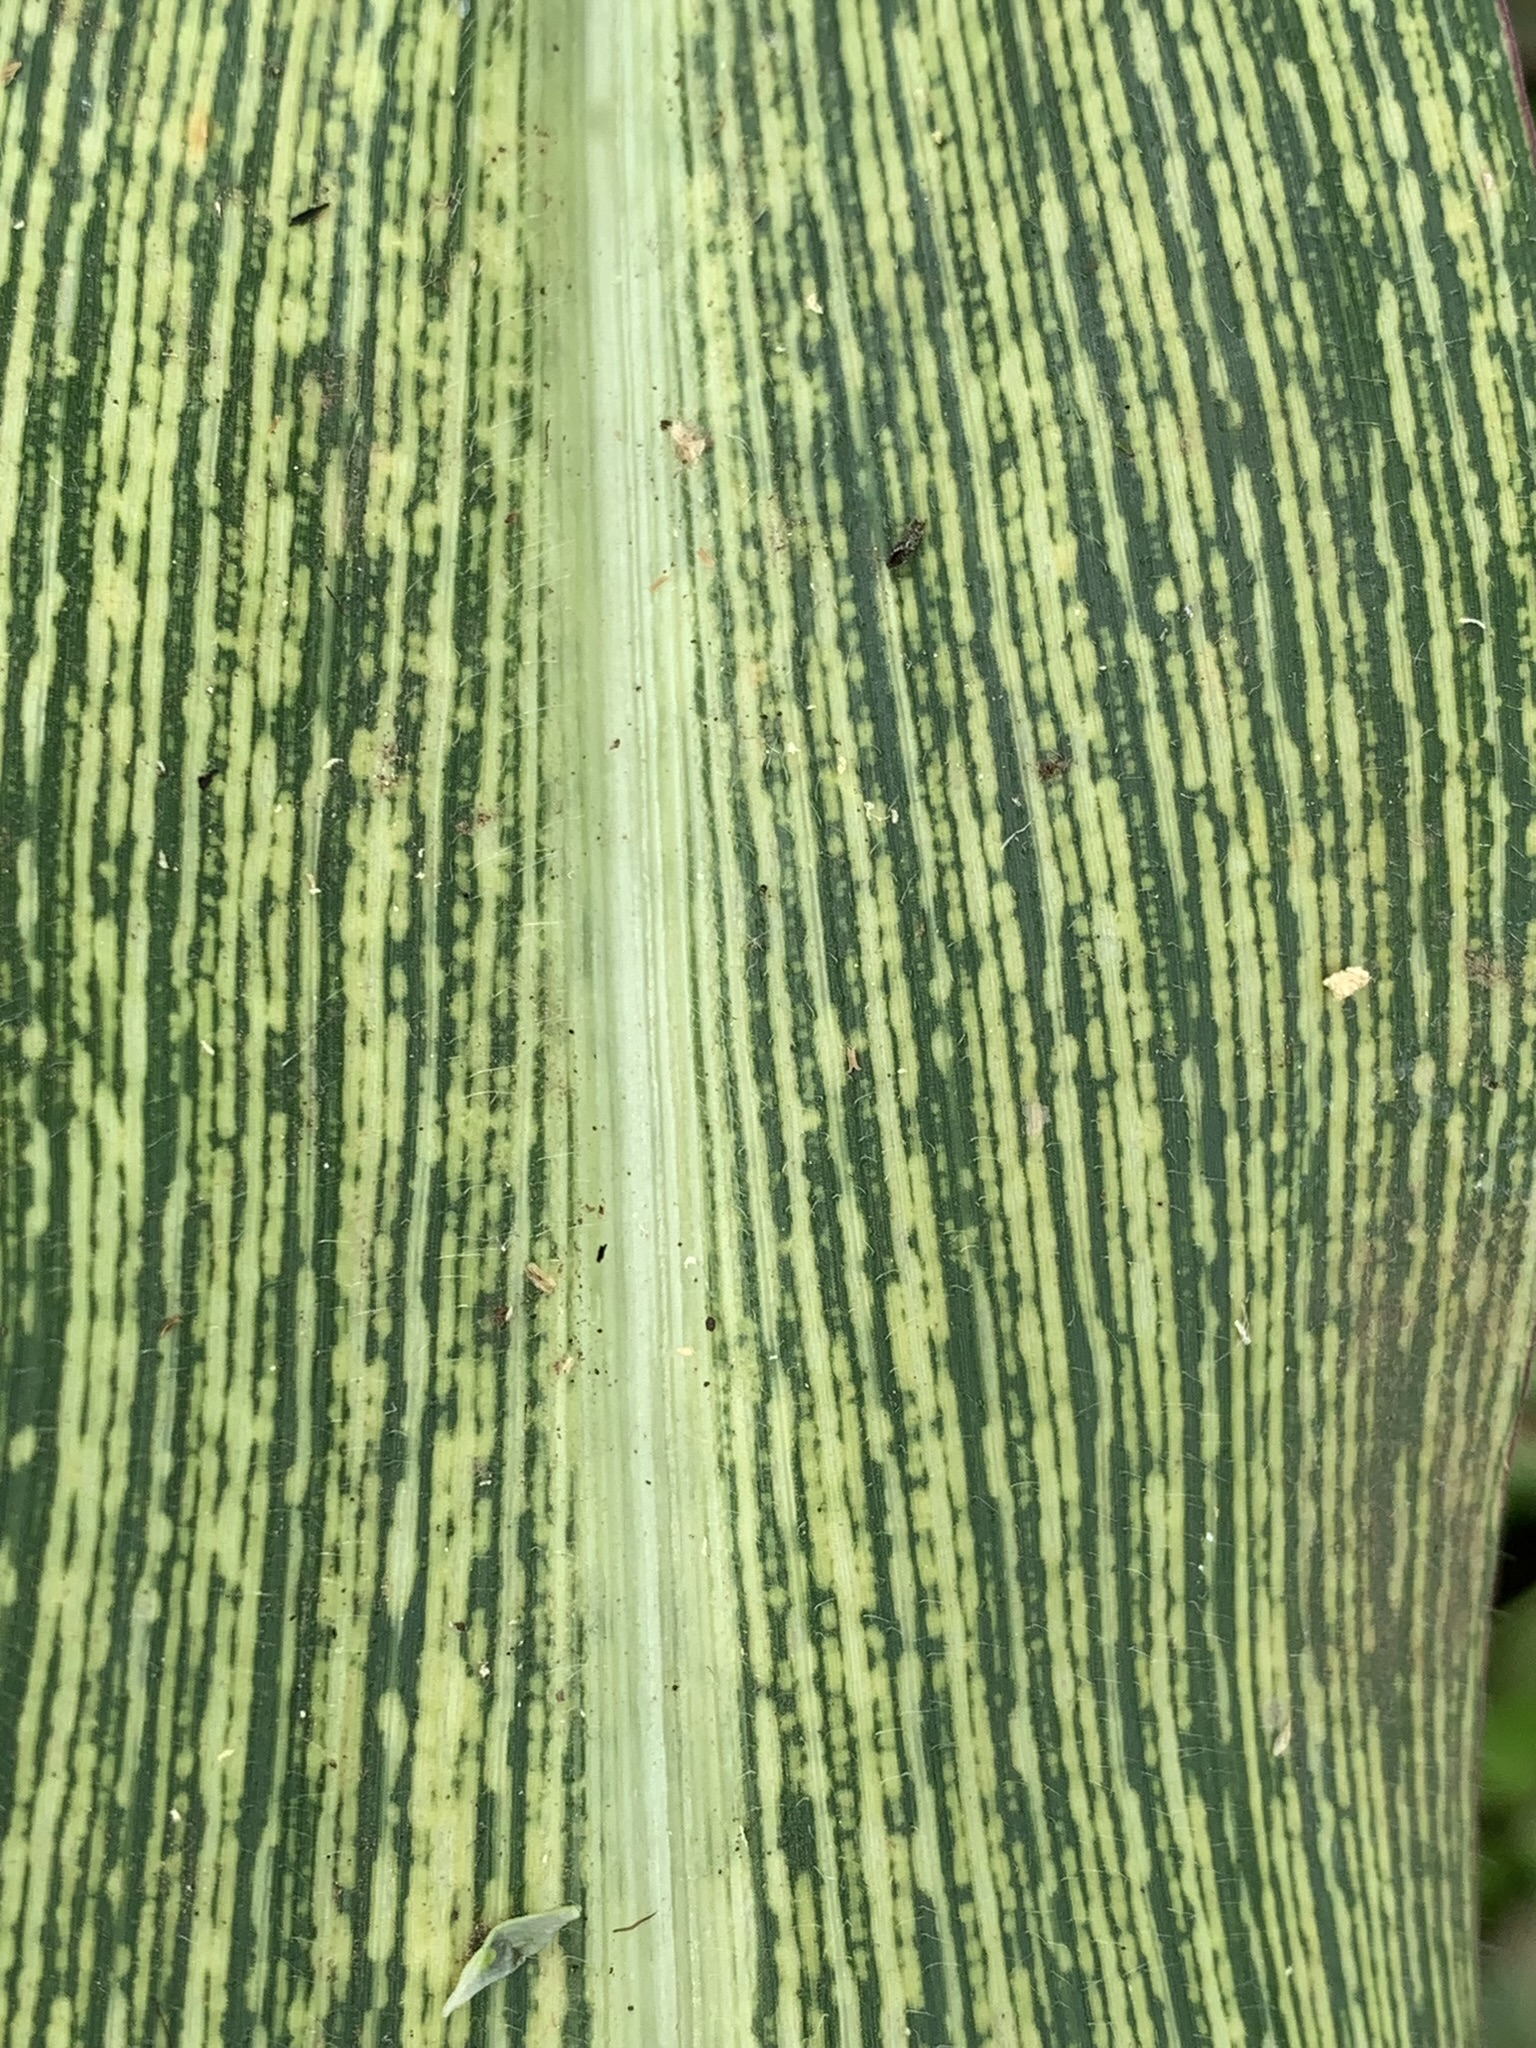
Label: MSV